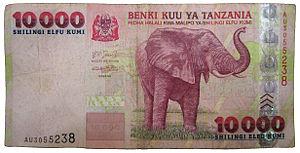
Le shilling tanzanien est la monnaie officielle de la Tanzanie depuis 1966, date à laquelle il a remplacé le shilling est-africain. Il est parfois appelé localement en anglais le T-shilling. Son symbole monétaire est TSh.